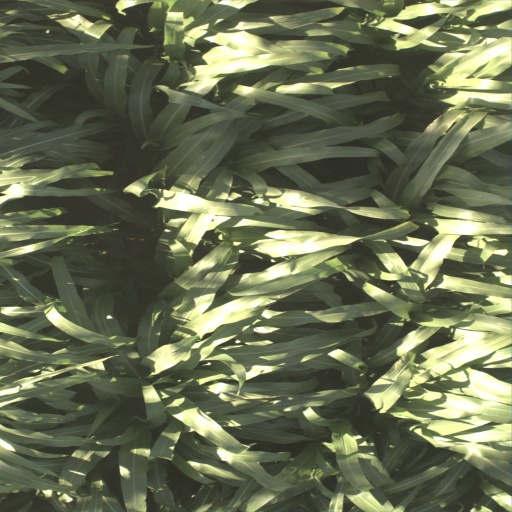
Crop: sorghum